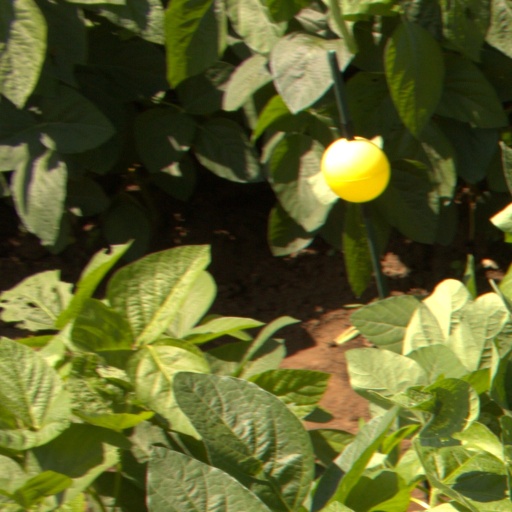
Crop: soybean